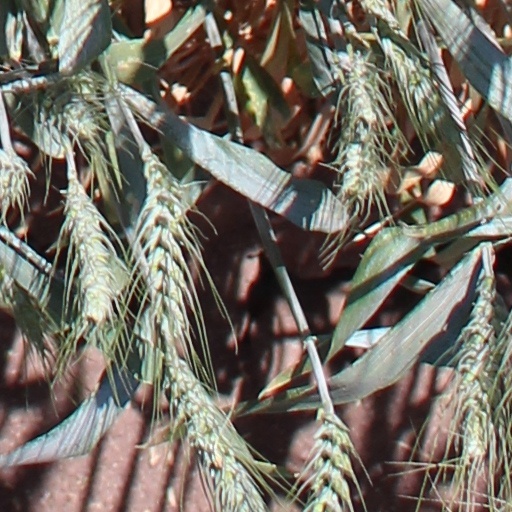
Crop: wheat